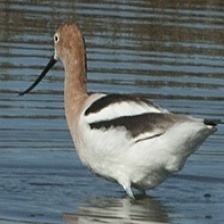
Species: AMERICAN AVOCET
Scientific name: PSITTACULA EUPATRIA